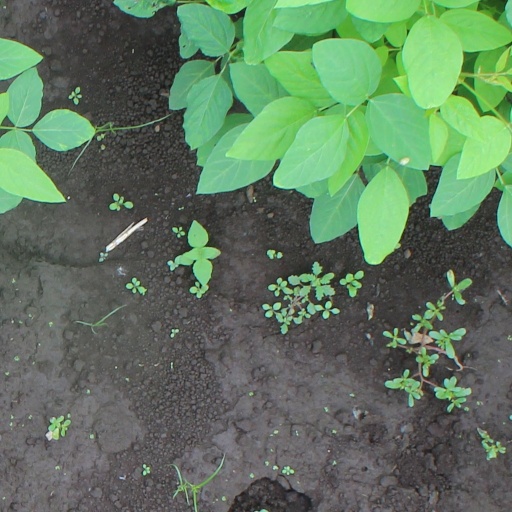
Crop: soybean